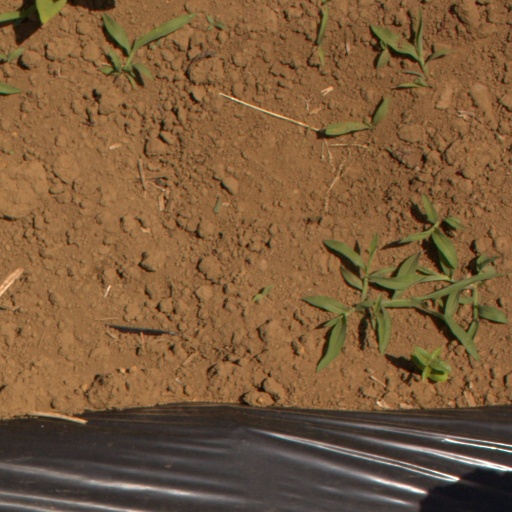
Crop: Jerusalem artichoke